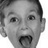
Emotion: surprise